Periosteal reaction

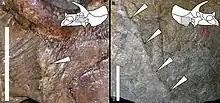
Examples of periosteal reactive bone in selected specimens of "Triceratops"

A periosteal reaction can result from a large number of causes, including injury and chronic irritation due to a medical condition such as hypertrophic osteopathy, bone healing in response to fracture, chronic stress injuries, subperiosteal hematomas, osteomyelitis, and cancer of the bone. It may also occur as part of thyroid acropachy, a severe sign of the autoimmune thyroid disorder Graves' disease.